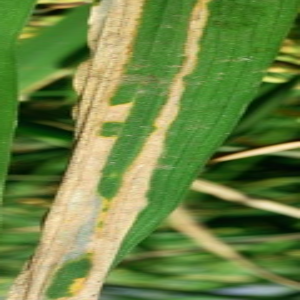
Disease: Bacterialblight